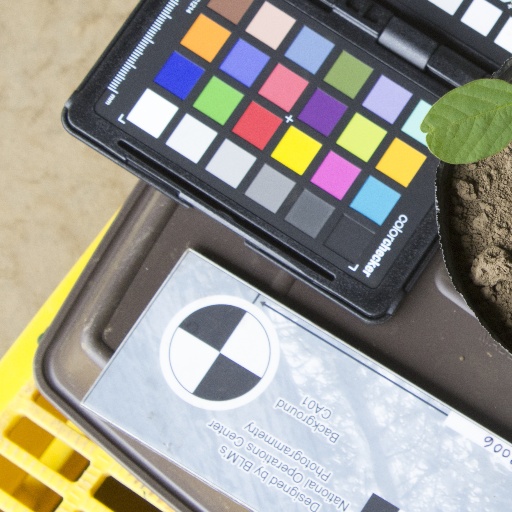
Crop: soybean